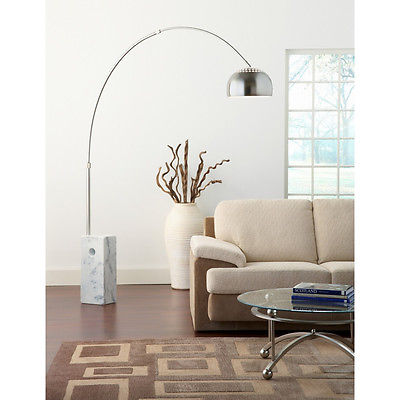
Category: lamp